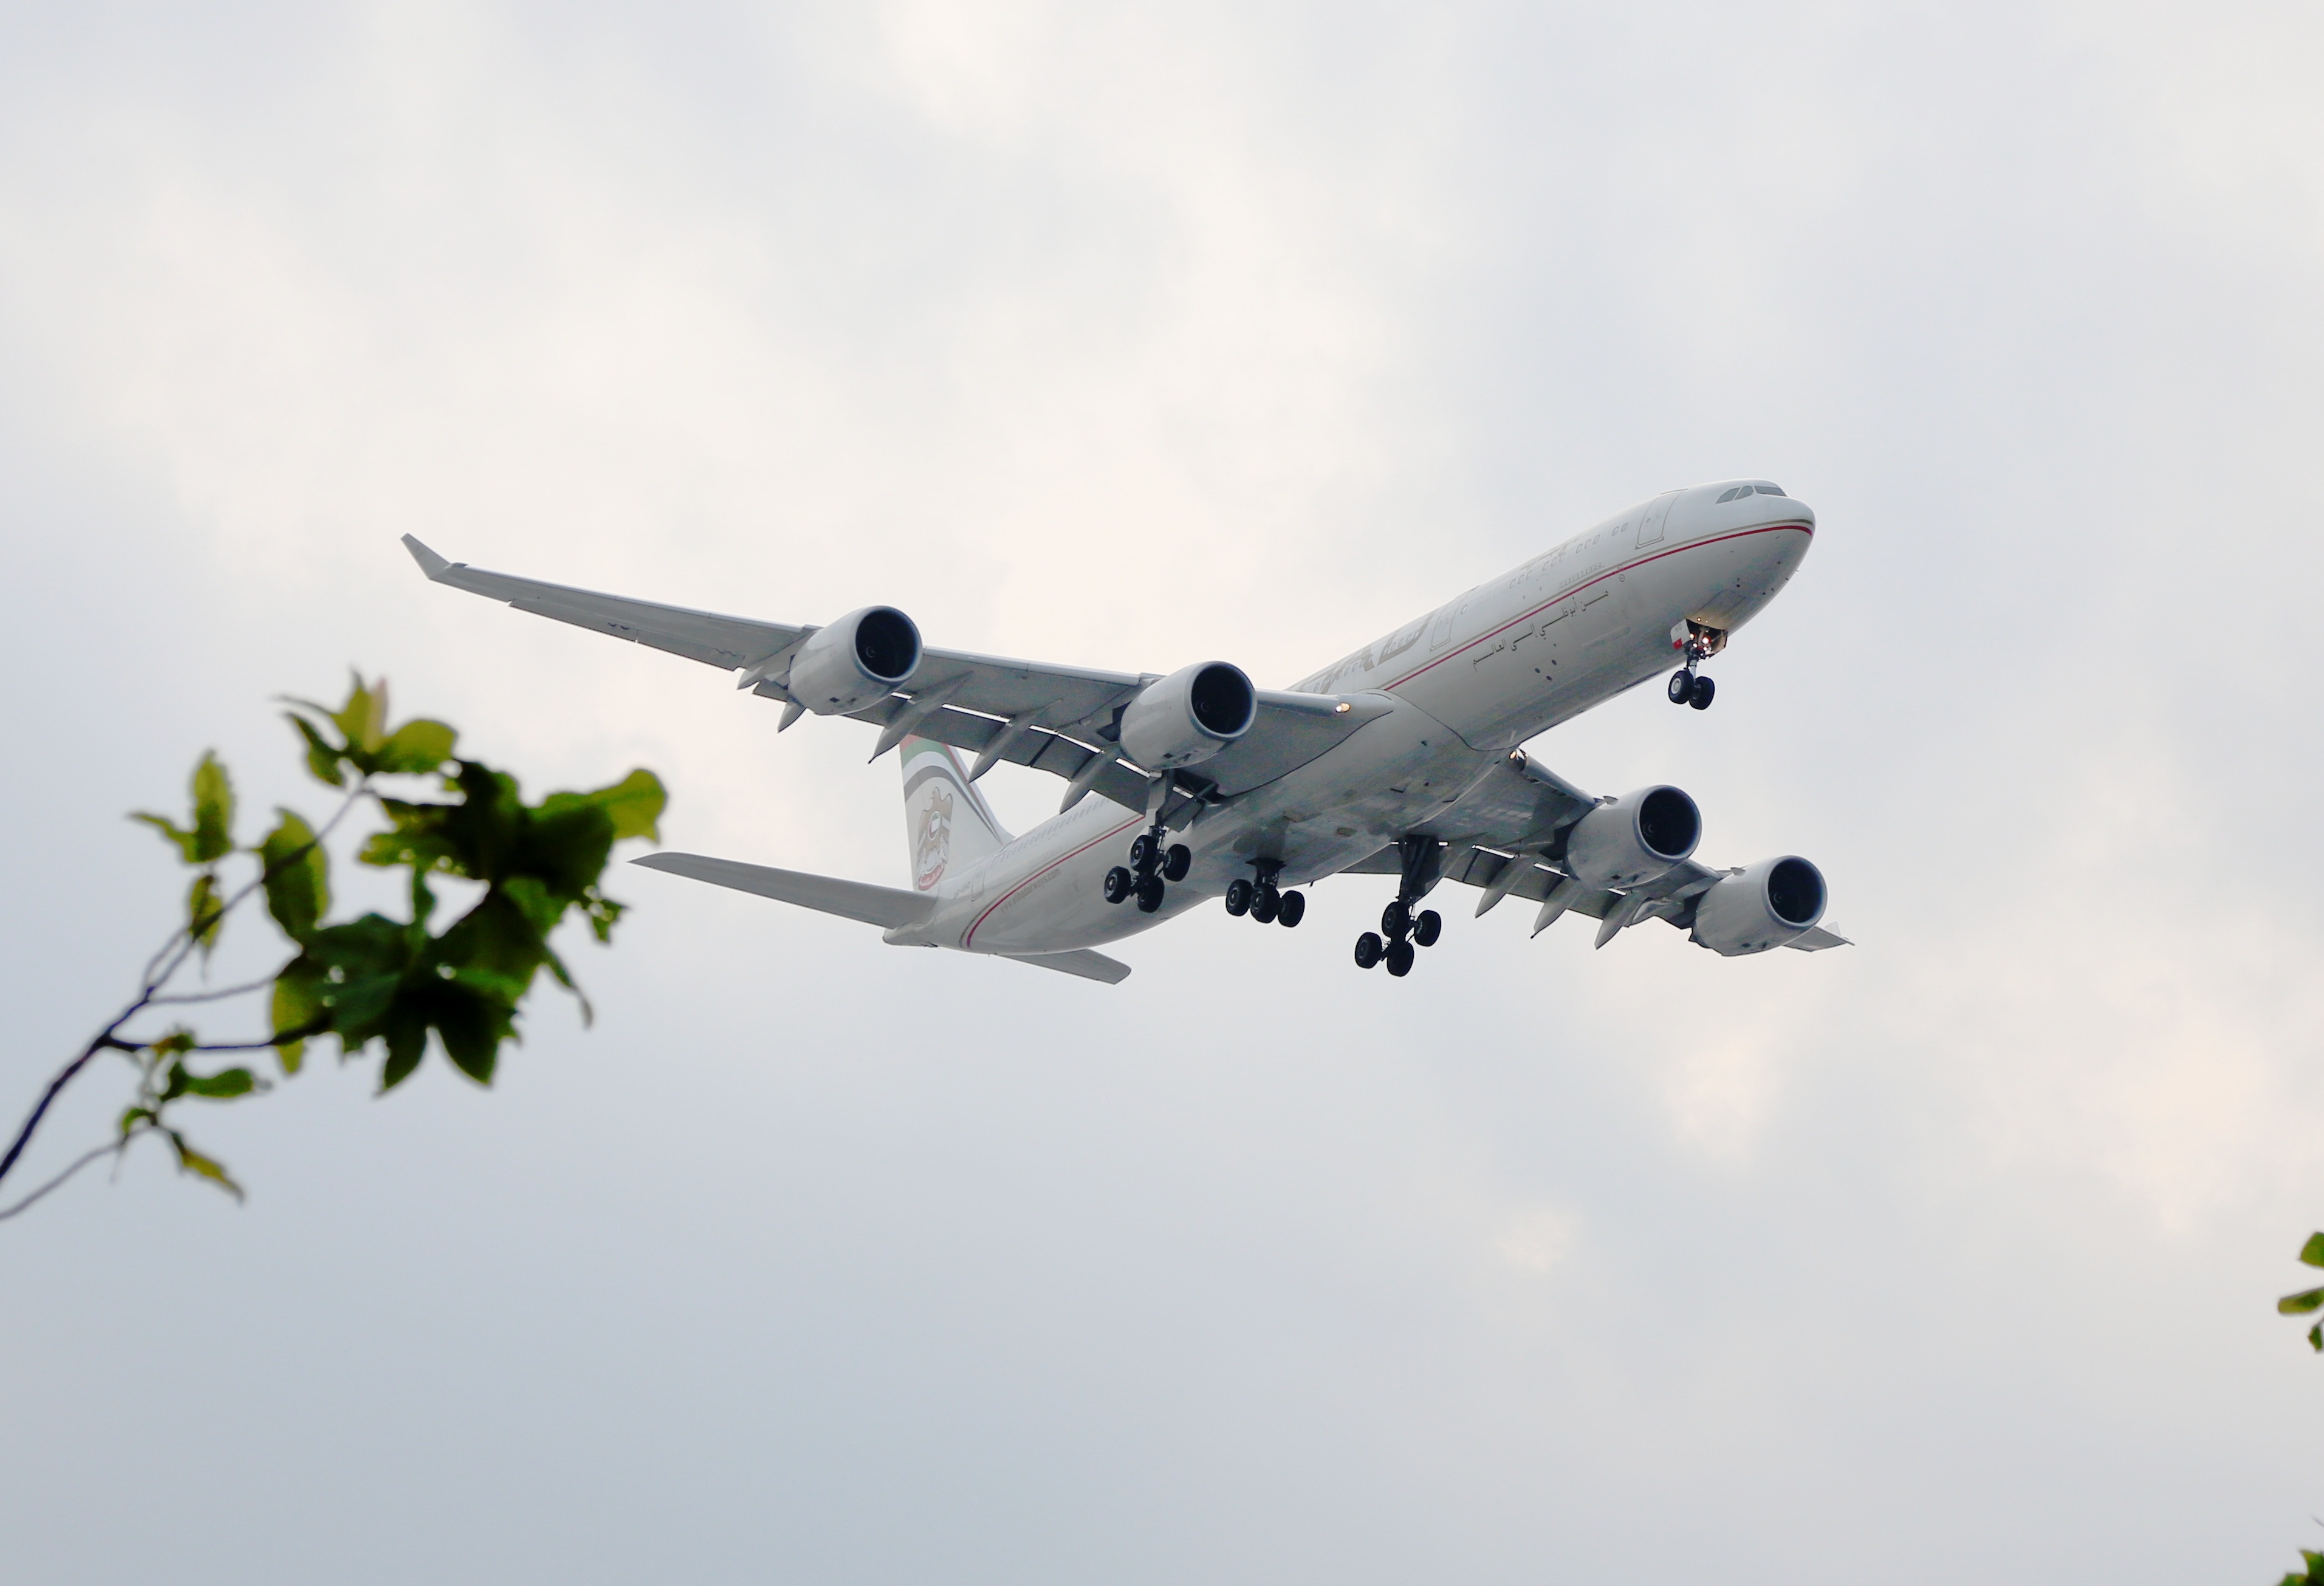
wing, cloud, sky, air, flying, fly, airport, airplane, plane, aircraft, vehicle, airline, aviation, flight, ride, trip, international, clouds, airliner, motor, giant, portugal, commercial, airbus, brazil, boeing, takeoff, take off, air transport, air force, jet aircraft, airbus a330, boeing 777, 4 turbines, airport sao paulo, air travel, atmosphere of earth, wide body aircraft